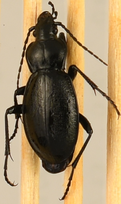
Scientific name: Carabus taedatus
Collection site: Niwot Ridge NEON (NIWO), plot NIWO_013